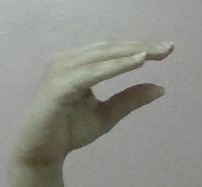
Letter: jeem